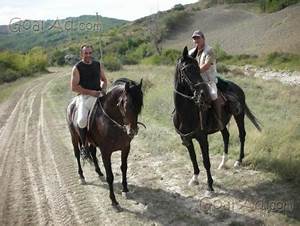
Label: horse